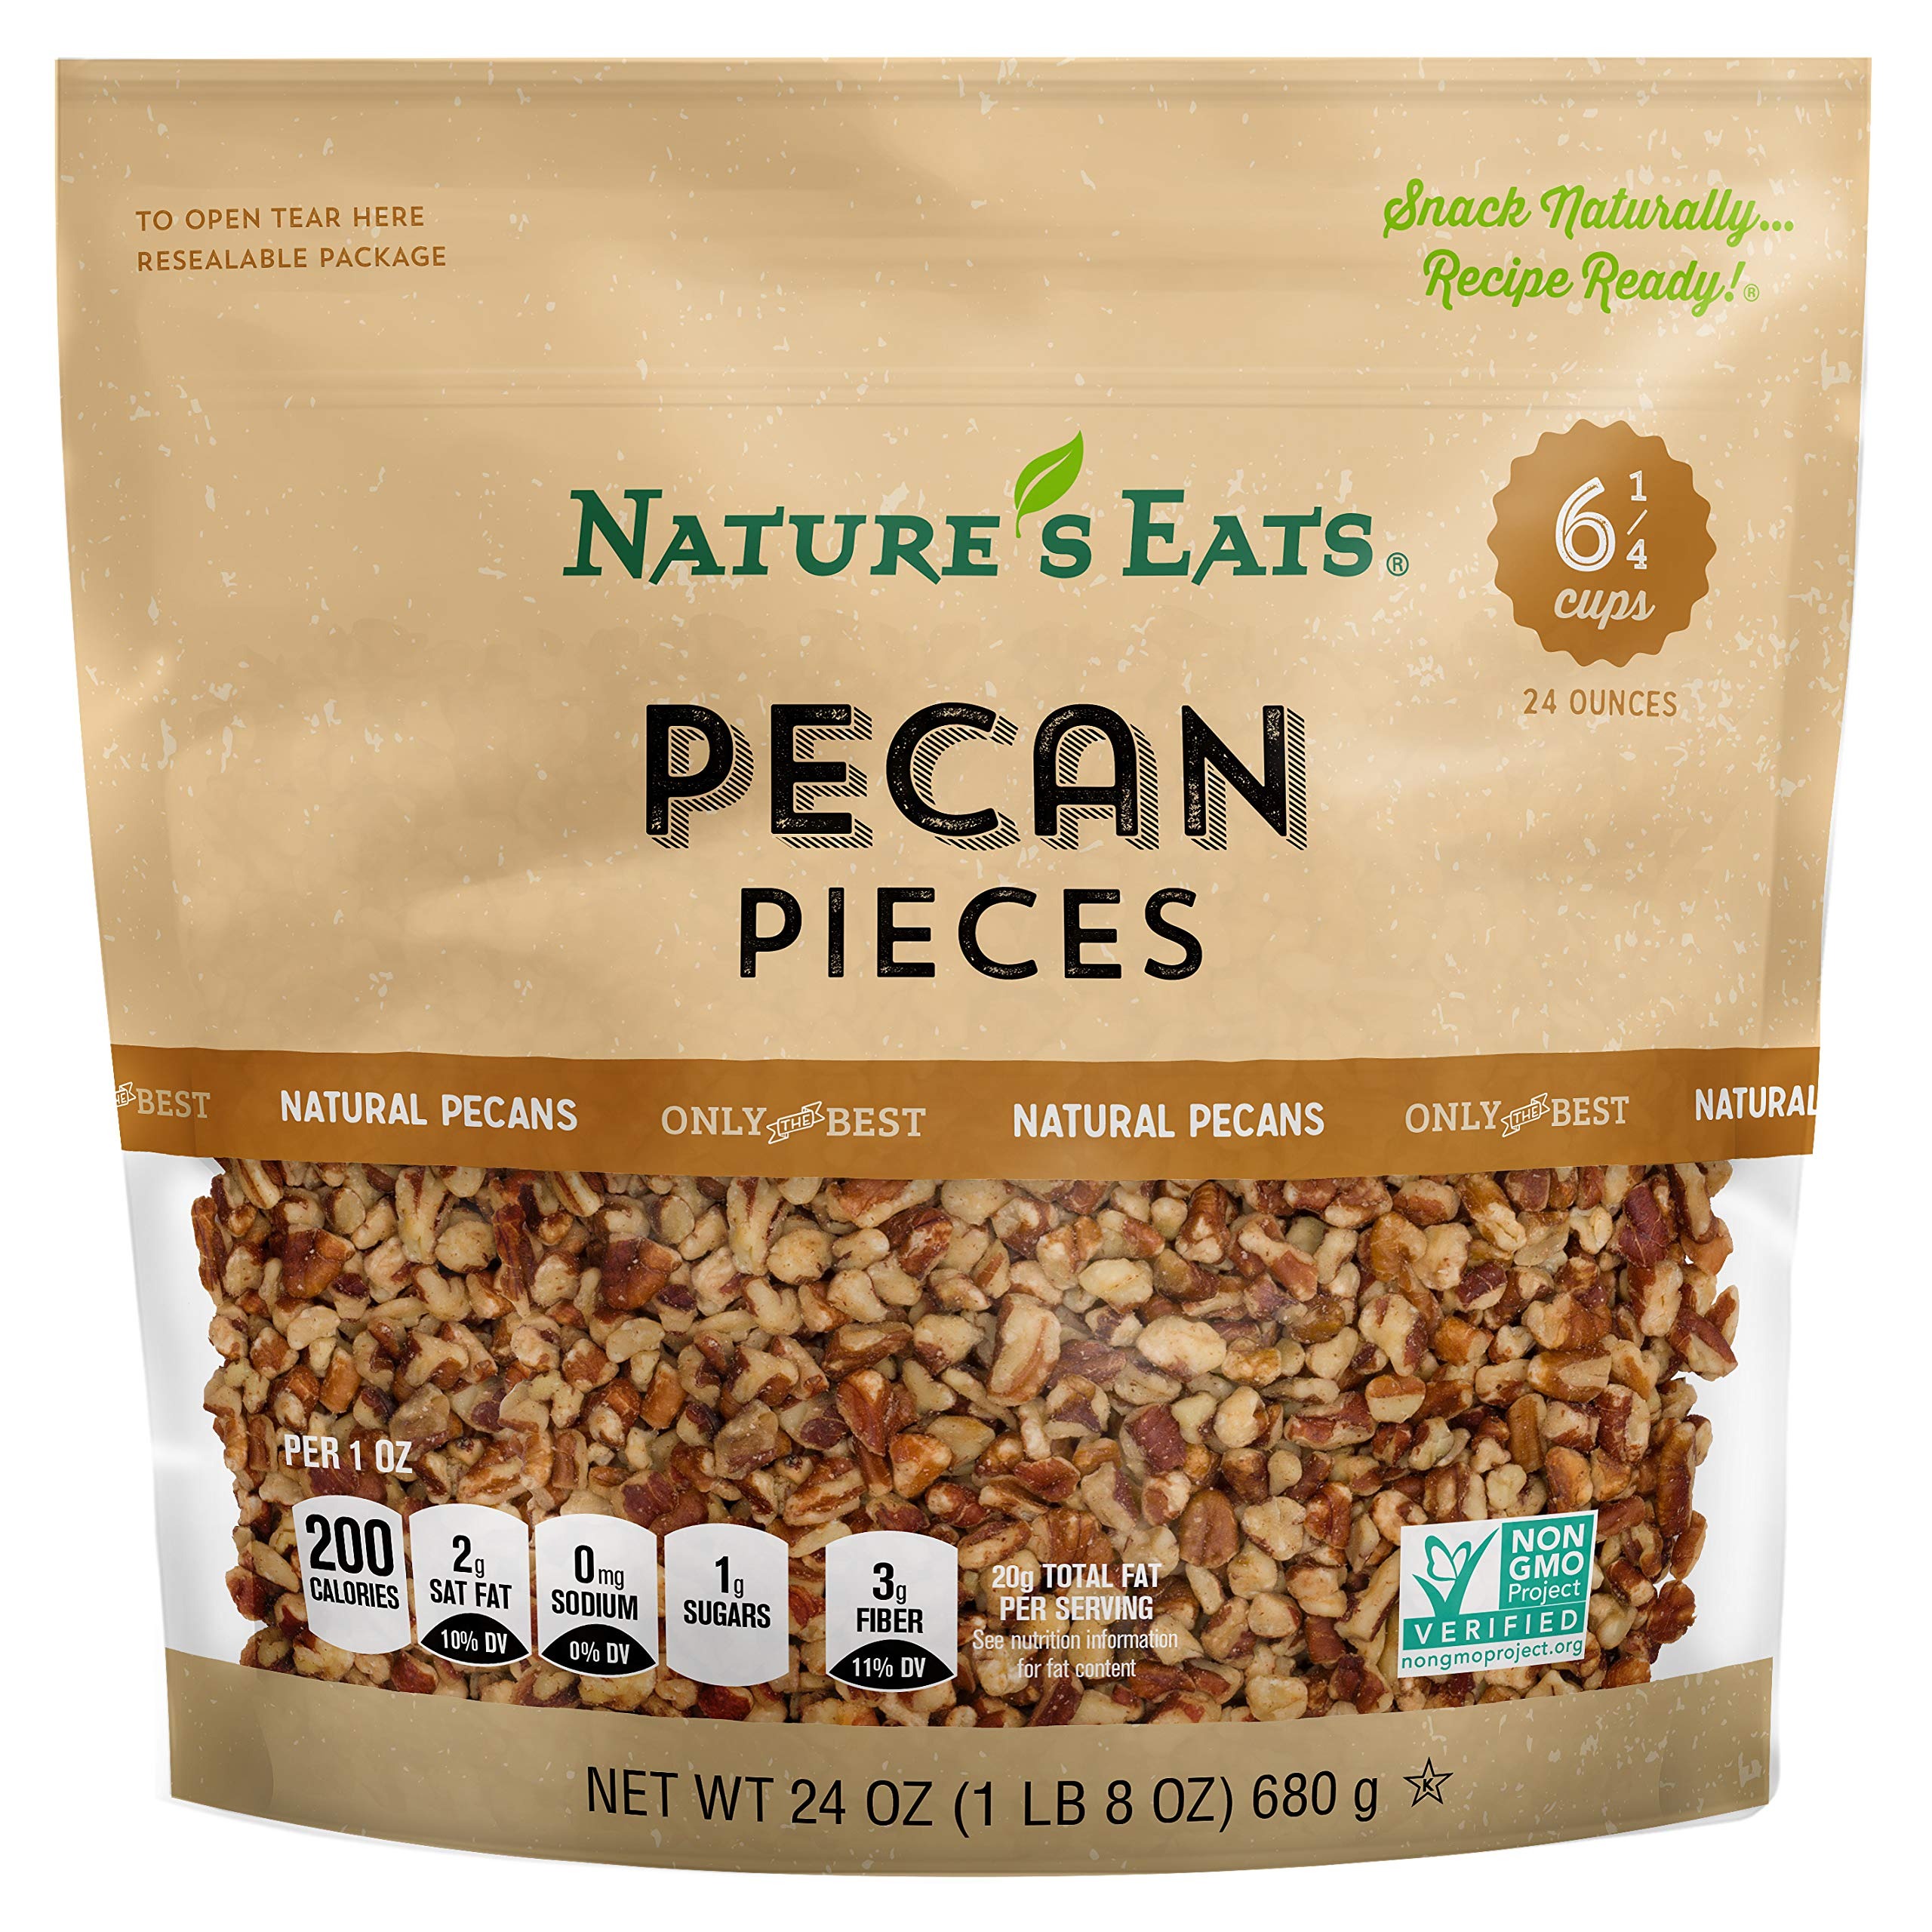
Item Name: Nature's Eats Pecan Pieces, Natural, 24 Ounce
Bullet Point 1: 100% Natural
Bullet Point 2: Heart Healthy Snack
Bullet Point 3: Star-K Kosher Certified
Bullet Point 4: Ingredients: Pecans
Value: 24.0
Unit: Ounce

Price: 17.37